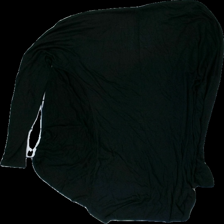
View: back
Type: Top
Category: Ladies
Brand: Not in the list
Brand text on label: Vero moda
Colors: Black
Material: 100% Viscose
Cut: Regular
Size: XS
Price range: <50
Recommended usage: Recycle
Description: black top